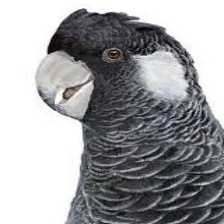
Species: BLACK COCKATO
Scientific name: CALYPTORHYNCHUS LATIROSTRIS
ImageNet parent category: sulphur-crested_cockatoo